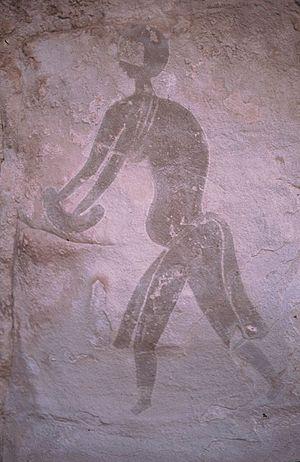
Le IXᵉ millénaire av. J.-C. couvre la période allant de l’an 9000 av. J.-C. à l’an 8001 av. J.-C. compris.